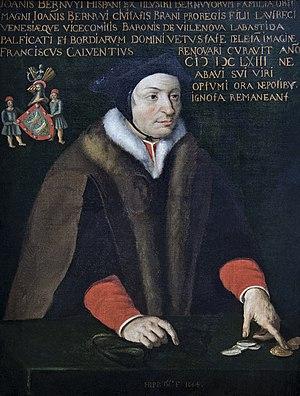
La famille de Bernuy est une famille castillane de la Renaissance de Burgos, connue par certains de ses membres qui pratiquent le commerce du pastel et s'installent à Toulouse vers la fin du XVᵉ siècle. Jean de Bernuy est le plus connu d'entre eux, pour avoir fait construire l'hôtel toulousain qui porte son nom.
Le château de Merville est situé en France dans le département de la Haute-Garonne et la région Occitanie sur la commune de Merville.
Au XVIᵉ siècle, la Renaissance, qui prônait le retour aux modèles de l'Antiquité romaine, se diffusa en Europe depuis l'Italie par le biais notamment de traités et gravures se référant au traité De Architectura de Vitruve, théoricien romain de l'architecture antique. Chaque foyer d'érudition et de création réinterpréta ces nouvelles références selon ses traditions locales.
Ceci est une liste des capitouls de Toulouse, membres élus du capitoulat, le conseil municipal qui dirigea cette ville de la mise en place de cette institution, en 1147, à sa suppression, en 1790.
L'hôtel de Bernuy se situe dans la rue Gambetta, dans le centre historique de Toulouse et fut construit de 1503 à 1536. L'hôtel est classé monument historique en 1889.